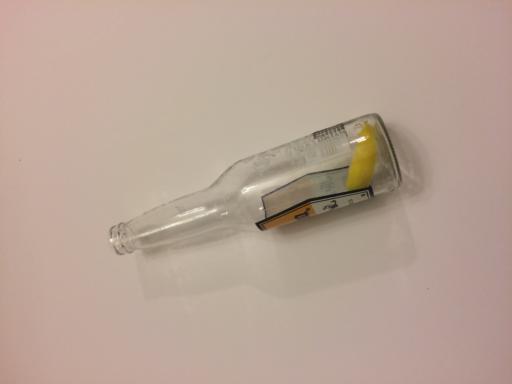
Label: glass